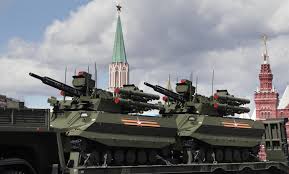
Label: BMP